1991 Toronto International Film Festival

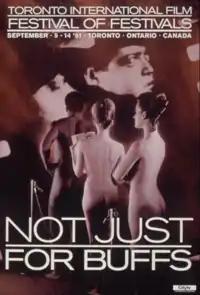
Festival poster

The 16th Toronto International Film Festival (TIFF) took place in Toronto, Ontario, Canada between September 5 and September 14, 1991. Jodie Foster's directorial debut film Little Man Tate, premiered in the "Gala Presentation" at the festival.